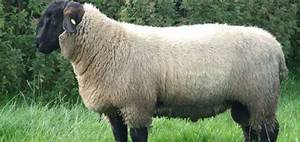
Label: sheep